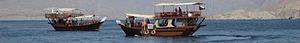
Le boutre ou dhow / daou est un type de voilier arabe traditionnel en bois, à un ou plusieurs mâts grées avec des voiles triangulaires ou trapézoïdale, originaire de la mer Rouge. C'est un terme générique qui regroupe également d'autres types de navires proches et dans l'océan Indien, il désigne aussi un petit caboteur à voile ou moteur, descendant plus ou moins direct de ces embarcations traditionnelles.